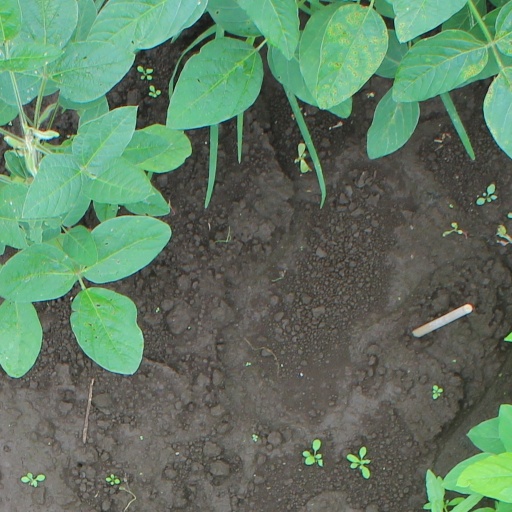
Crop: soybean